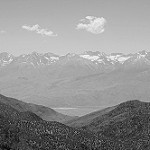
Label: B & W